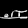
Label: Sandal